Temple of Athena Polias (Priene)

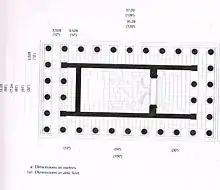
Layout of the temple

The temple was an east-west placement. The entrance was at the east. It was a rectangle layout with 11 columns in length and 6 columns in width on the boundary. The parallel temple walls were 100 attic feet long and 32 attic feet between them. The temple cella was enclosed by a western wall, created an "opisthodomos" at the west, and eastern door, which separates the cella and the near square "Pronaos". Both "pronaos" and "opisthodomos" had two columns in the façade, which was an Asiatic style.